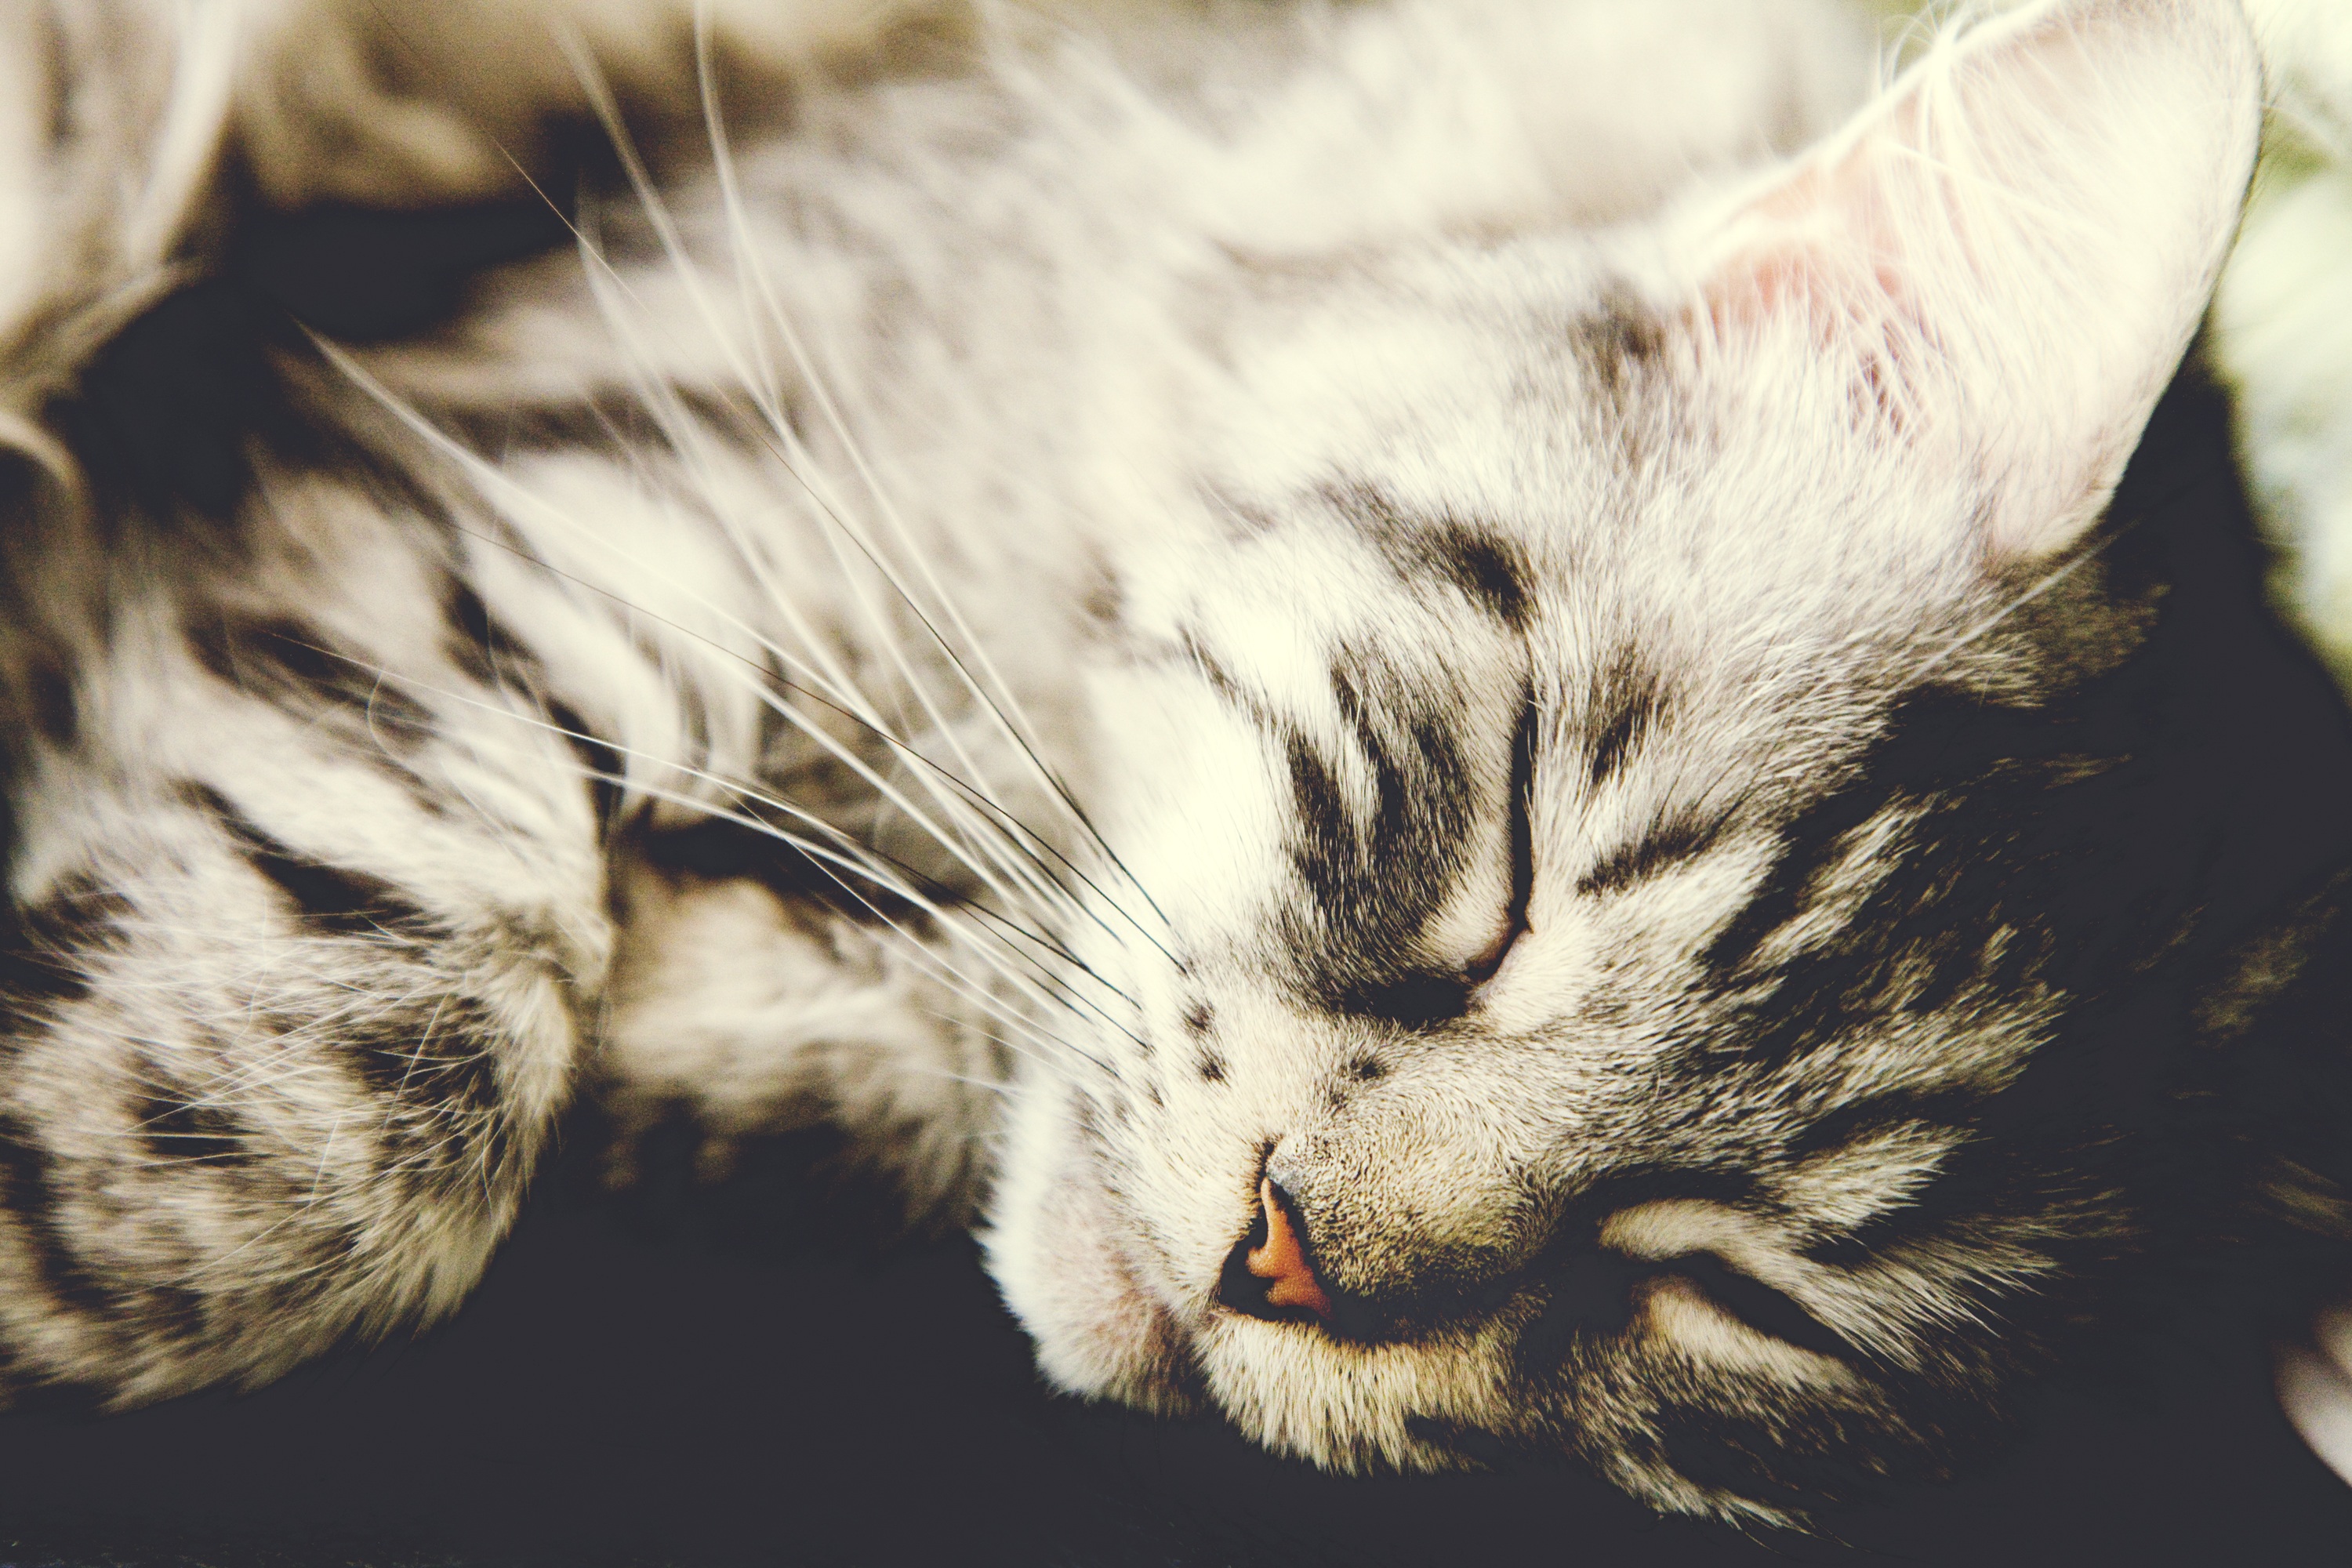
sweet, cute, pet, kitten, cat, sleeping, mammal, rest, close up, nose, whiskers, sleep, relaxation, tiger, eye, animals, vertebrate, creature, lying, animal world, domestic cat, wildlife photography, relaxed, young cat, cat's eyes, small to medium sized cats, cat like mammal